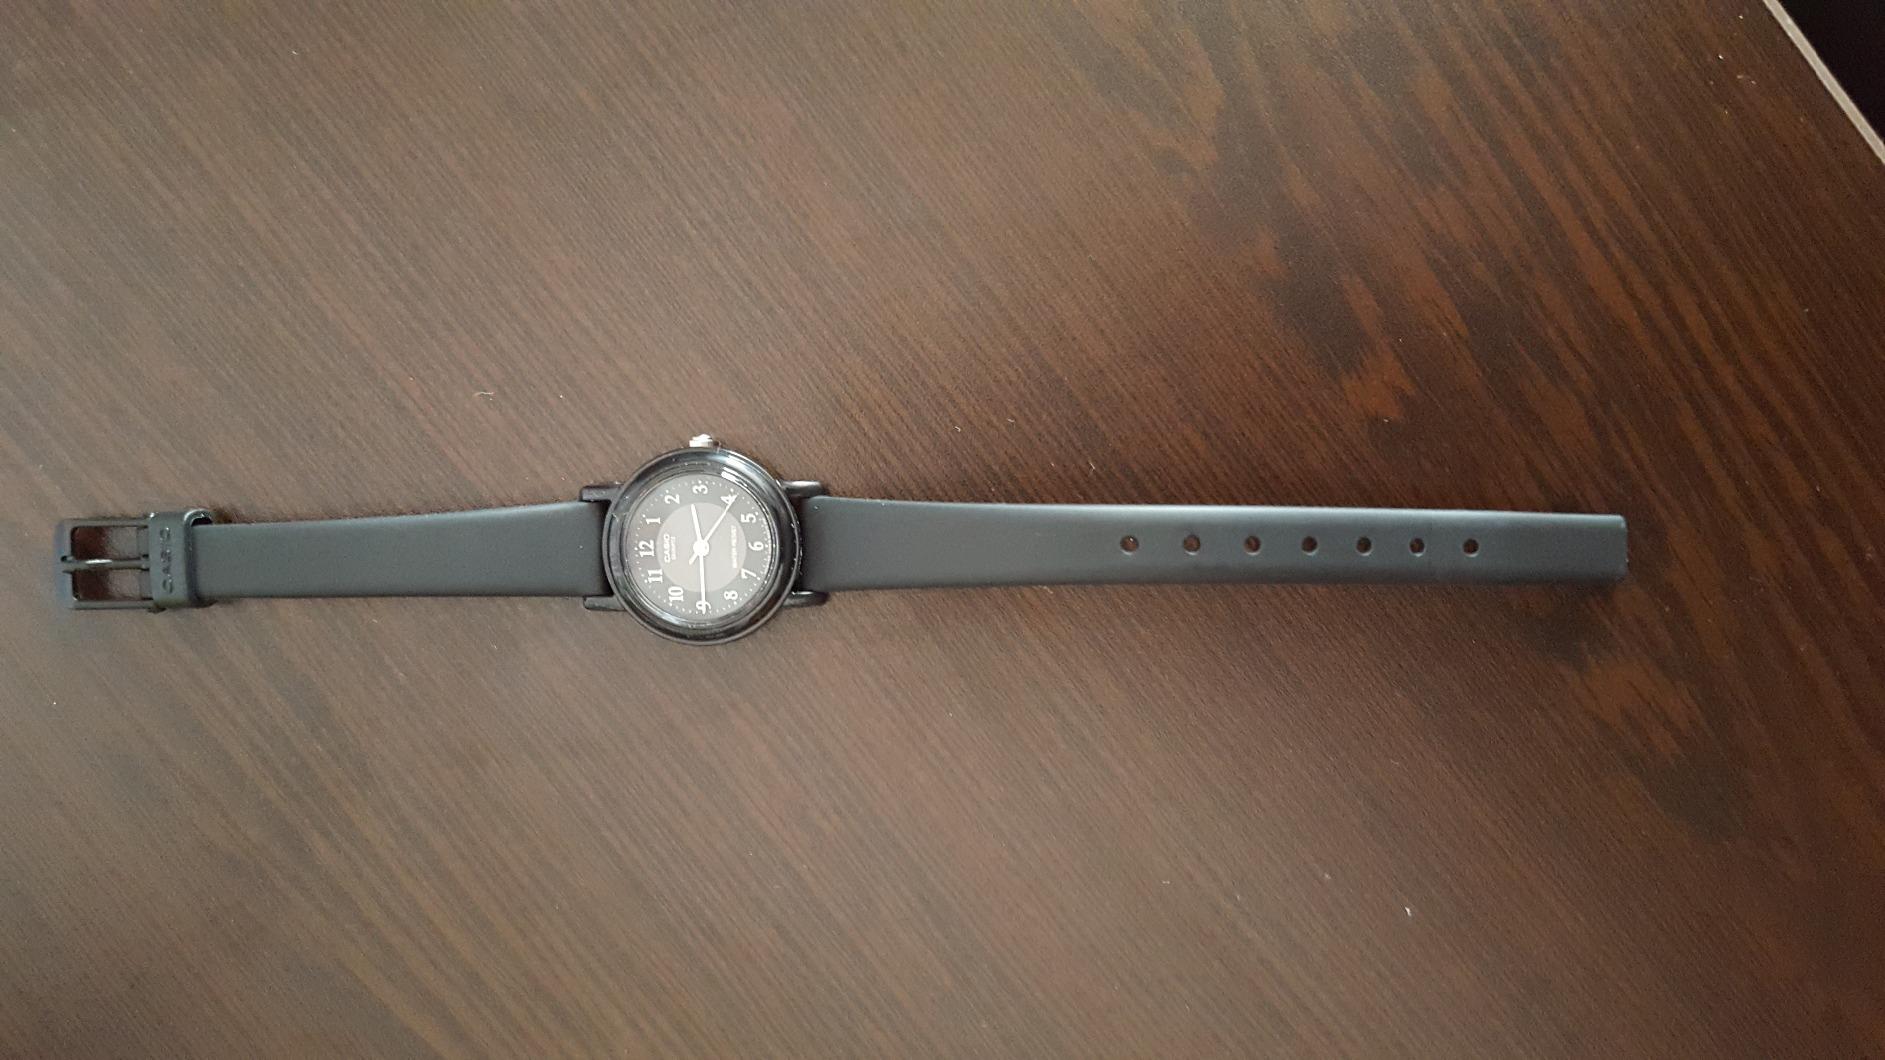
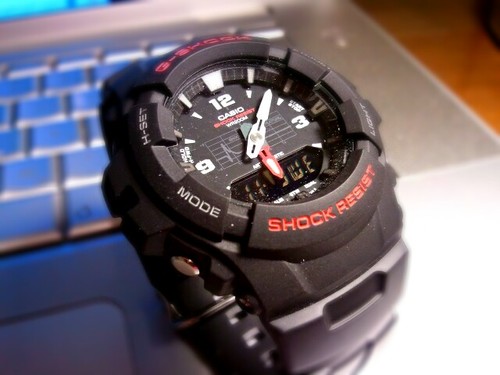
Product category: accessories_watch
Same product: no